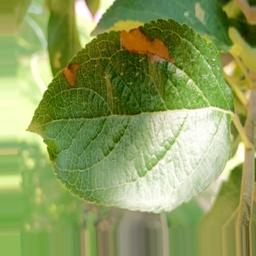
Label: Alternaria